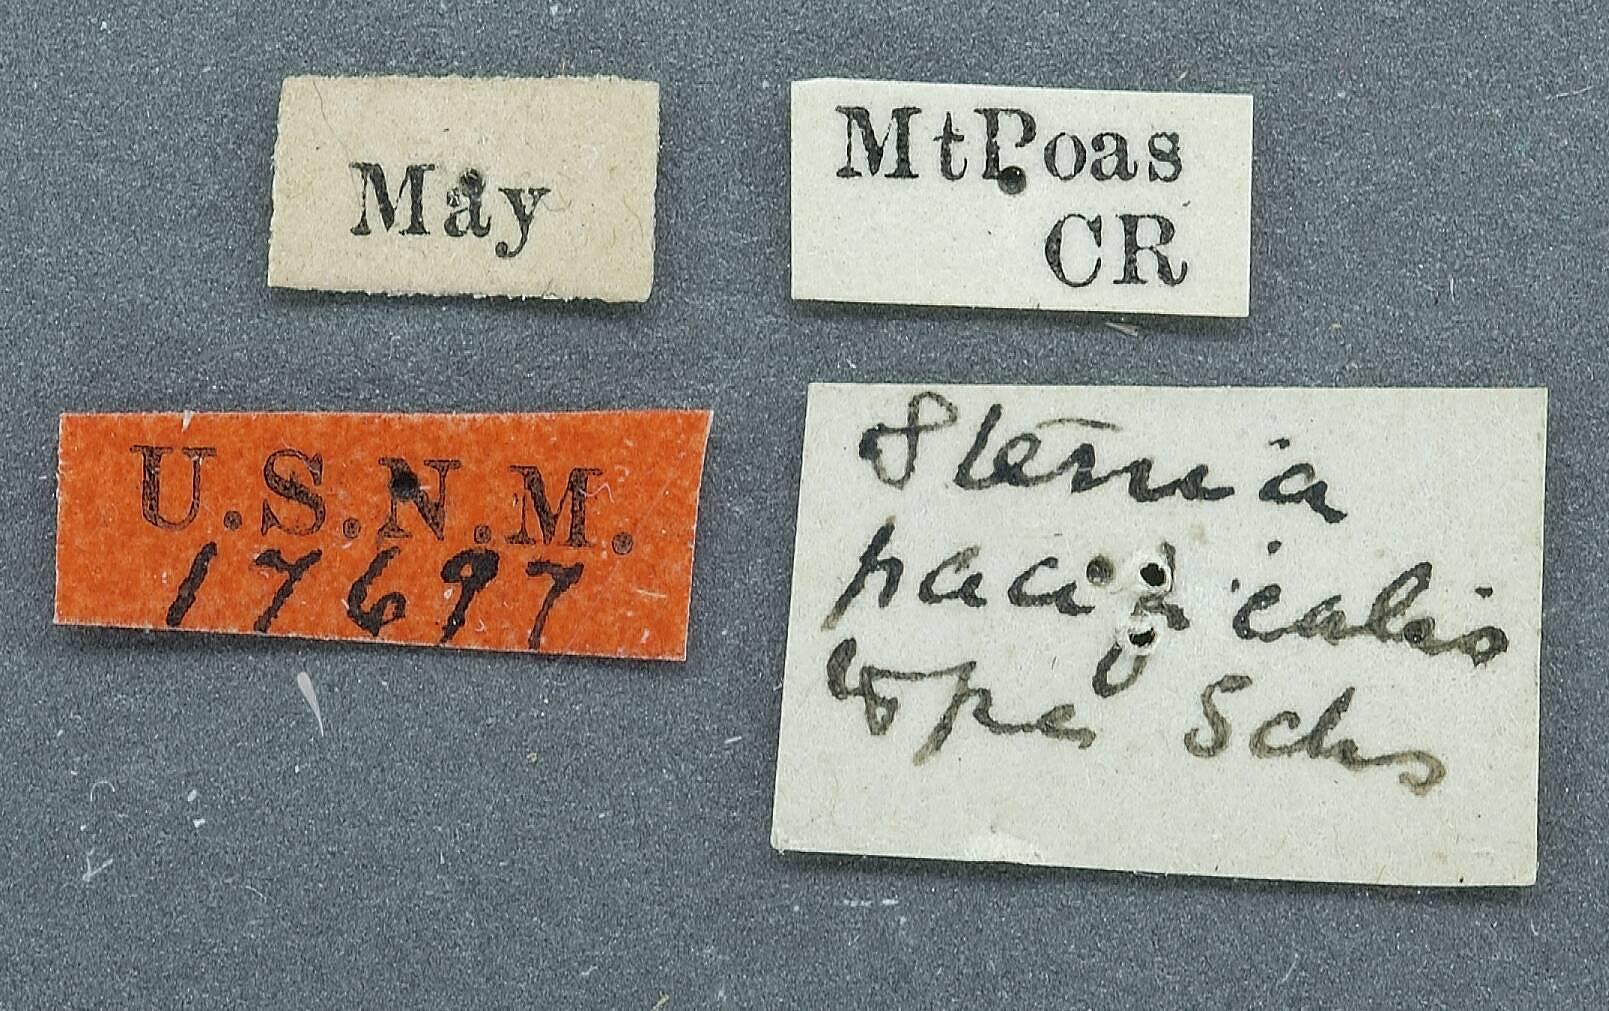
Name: Stenia pacificalis
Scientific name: Stenia pacificalis Schaus, 1912
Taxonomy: Animalia, Arthropoda, Insecta, Lepidoptera, Pyralidae
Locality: Mount Poas, C.R., San Jose, Costa Rica